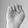
ASL letter: E